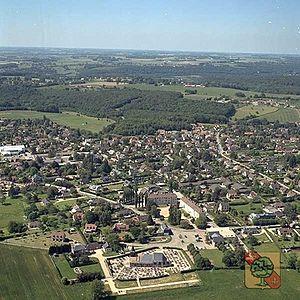
Photo aérienne de Houppeville (Paris-Normandie)
Houppeville est une commune française située dans le département de la Seine-Maritime en région Normandie.